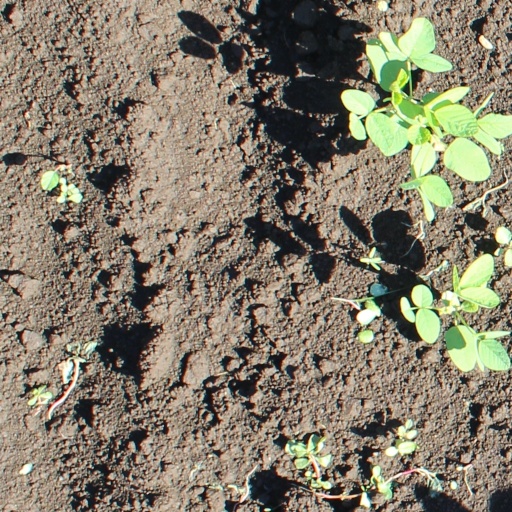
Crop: soybean